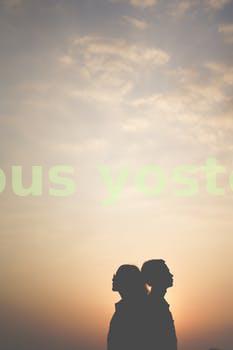
Label: Watermark